William Broughton (bishop)

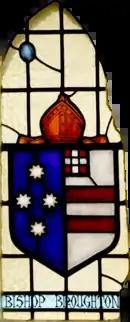
A coat of arms for Bishop Broughton in stained glass lining the entrance to St John the Baptist's Anglican Church, Ashfield.

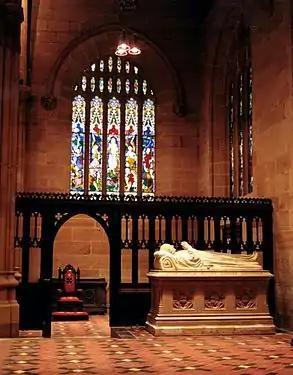
Monument to Broughton in St Andrew's Cathedral, Sydney. This is a cast of the tomb which is in Canterbury Cathedral.

In 1842 the Diocese of Tasmania was created; in 1847 the diocese was divided further to form four dioceses, Sydney (which Broughton retained), Adelaide, Newcastle and Melbourne.